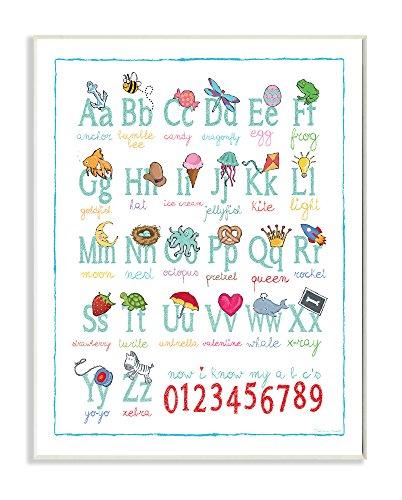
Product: Stupell Home Décor ABCs 123s Song and Icons Wall Plaque Art, 10 x 0.5 x 15, Proudly Made in USA
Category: Baby Products | Nursery | Décor | Wall Décor | Wall Plaques
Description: Lithograph Print Mounted on Sturdy 0.5 Inch MDF wood - Hand Finished and Ready to Hang.
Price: $12.69
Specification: ProductDimensions:10x15x0.5inches|ItemWeight:2pounds|ShippingWeight:2.31pounds(Viewshippingratesandpolicies)|Manufacturer:StupellIndustries|ASIN:B01K278YB2|Itemmodelnumber:brp-1799_wd_10x15